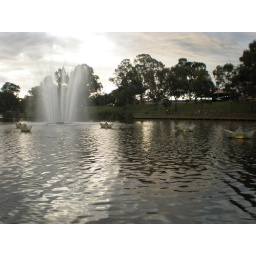
Mostly for the benefit of mother - big paper boats made of maps in Adelaide, South Australia